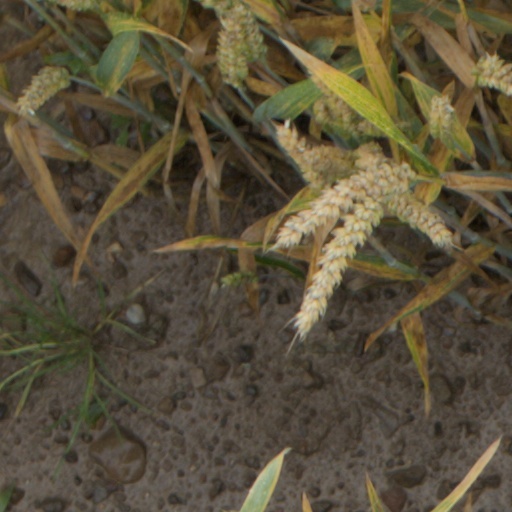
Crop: wheat